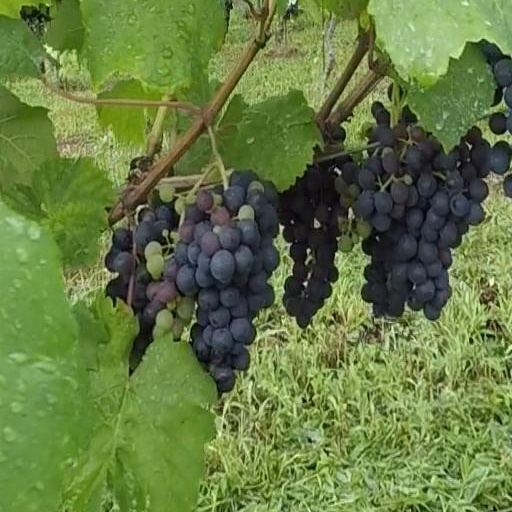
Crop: grape